Jean Pernet

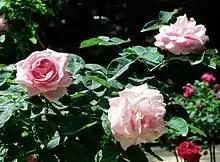
'Baroness de Rothschild'

Jean Claude Pernet was born on October 15, 1832, in the village of Passin, in the commune of Morestel, in southeastern France. Pernet's father, Claude Pernet, was a nurseryman who began growing roses in 1845. He is best known for establishing the world’s first rose exhibition in Lyon. Jean showed a strong interest in horticulture at an early age. He first worked for the nurseryman, Normande in La Côte-Saint-André.